Lengwil railway station

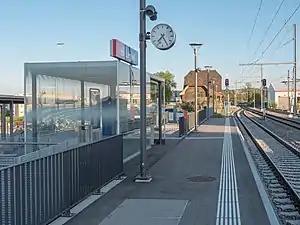
The current shelter and disused building in 2020

Lengwil railway station is a railway station in the municipality of Lengwil, in the Swiss canton of Thurgau. It is an intermediate stop on the standard gauge Wil–Kreuzlingen line of THURBO, and is served as a request stop by local trains only.